Pongsit Kampee

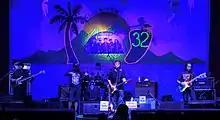
Pongsit "Pu" Kamphee with band performing at Green Mango Club, Ko Samui, 8 July 2022

Kampee well-known since in 1990 from the song "Ta Lod Wela" from album "Sua Tua Thee 11" were a released by Rod Fai Don Tri.Also he produced music in a drama series named "Ta Wan Shing prob" and this song contained was featured in album Bun Terk Karn Dern Tang but it had been removed later. Because of copyright (music licensing ) problem. So Pongsit take song replace it with the song "Rong rien khong noo". The songs that were popular after he released the album were " Kid tung", "Rong rien Khong noo", "tur phn siasala", "sais sok "and "mae".